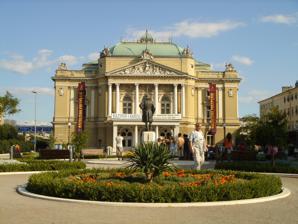
Building: Ivan Zajc Croatian National Theatre
Country: Croatia
Year built: 1885
For other uses, see Croatian National Theatre . Croatian National Theatre Ivan pl. Zajc in Rijeka Croatian National Theatre building in Rijeka Address Uljarska 1 Rijeka Croatia Owner Republic of Croatia City of Rijeka Type National theatre, opera and ballet house Construction Opened 3 October 1885 Architect Fellner & Helmer Website www .hnk-zajc .hr The Croatian National Theatre Ivan pl. Zajc in Rijeka (Croatian: Hrvatsko narodno kazalište Ivana pl. Zajca Rijeka. Italian: Teatro Nazionale Croato Ivan de Zajc), commonly referred to as HNK Zajc , is a theatre, opera and ballet house located in Rijeka. Overview The theater tradition in Rijeka is longer than two centuries. The first theater building in this city was erected in 1765, but at the end of the 18th century the construction of the new theater began, which opened in 1805 by renowned Rijeka citizen and trader Andrea Lodovico Adamich . Over the next 80 years the theater life in Rijeka took place in Theater Adamich, filled mostly by performances of Italian and less by German opera and drama groups. However, in the late 19th century several European theaters struck a fire, and in all the cities of the Habsburg monarchy began to take safety precautions, and Adamich Theatre did not meet the necessary conditions for normal operation. Rijeka municipal dealership decided to demolish the existing theater and build a brand new, modern and contemporary theater to suit Central European standards. In 1883 Rijeka city government, led by the famous mayor Giovanni Ciotta , the grandson of another legendary Lodovico Adamich, decided to raise a grand new theater building of Rijeka. It was decided that the theater will be built on what was then a vast Ürmeny square. The project was commissioned in Vienna, in a specialized studio for theater, with architects Herman Helmer and Ferdinand Fellner . After two years of construction, the opening day of the new Municipal Theatre (Teatro Comunale) was on October 3, 1885. For this occasion, two great operas never before performed were prepared. They were Verdi's Aida and Ponchielli's Gioconda . On that day, the first visitors, numerous guests and invitees could enjoy the impressive theater building, a masterpiece of architecture of his time, whose figural plastic and ornamental work contributed by the famous Venetian sculptor Augusto Benvenuti and ceiling paintings painter Franz Matsch in cooperation with even more famous brothers, Ernst and Gustav Klimt . In its rich history theater in Rijeka changed its name several times. After the Municipal (Teatro Comunale), the theatre was renamed, in 1913, to Teatro Verdi. However, due to historical and political circumstances (the city of Rijeka, at the time known as Fiume, became a Free State before passing to the Kingdom of Italy in 1924) the Croatian language and Croatian theater artists did not have access to the theater at all until the end of 1945 when, following the example of similar permanent national domestic and foreign theatrical institutions established permanent National Theatre in Rijeka, the Croatian drama, Italian drama and opera and ballet. On October 20, 1946, after passing to Yugoslavia , a show played on its stage in Croatian for the first time. It was Ivan Gundulić 's Dubravka , directed by Matko Foteza with Marija Crnobori in the role of Dubravka. It was soon followed by the first performance of an opera and ballet, Zajc's Nikola Subic Zrinjski , conducted by Boris Papandopulo , and the title role sung Milan Pichler . The first play of the Italian drama was Goldoni's Il burbero benefico . In the year 1953 the theater gets a new name after another one composer, but this time the biggest Croatian and a fellow citizen of Rijeka, Ivan Zajc. Since 1991 theater got the status of national theater, and in 1994 its present name, Croatian National Theatre Ivan pl. Zajc. From the historical 1946 to today, with its four artistic branches (Croatian Drama, Italian Drama , the Symphonic Opera and ballet) and more than 50 years of their continuous operation, with its quality performance HNK in Rijeka managed to set high theatrical and artistic criteria and placed itself on the rightful place of one of the by quality leading theaters in Croatia. At the same time, his repertoire today is characterized by performances of drama, opera and ballet classics as well as works of Croatian dramatic and operatic heritage and also first performances of the national acts, especially contemporary. All the major Croatian theaters were built in the second half of the 19th century, including the one in Rijeka - behind Osijek (1865), and before Split (1893) and Zagreb (1895). On 20 March, due to the ongoing coronavirus pandemic , the Croatian National Theatre Ivan pl. Zajc in Rijeka started with an online virtual program Zajc With You on their YouTube channel , as an act responsibility and in solidarity with its audience, citizens of Rijeka and the wider community, especially those most vulnerable ones, either because of their age or because they are "on the front line of defense against the virus". Some ensembles will not continue their regular and usual work, because it involves gathering of more people, such as orchestras or choirs, and physical contact, such as ballet ensembles. The daily program has the following content and layout: 08:00 AM - Morning selfie poetry - one actor of Croatian or Italian drama reads poetry. 12:00 PM - Aria at noon - a soloist of the opera ensemble performs one aria. 08:00 PM - "Zajčić"("Bunny") for a good night - Actors of Croatian and Italian Drama tell children a good night's story. 10:00 PM - Ballet insomnia - a short dance video: ballet practice, solos, choreographic fragments (at a safe distance). Administration Intendant: Dubravka Vrgoč Business director: Martina Radelja (Jasmina Šegon) Director of Ballet: Maša Kolar Director of Croatian Drama: Renata Carola Gatica Director of Italian Drama: Giulio Settimo References